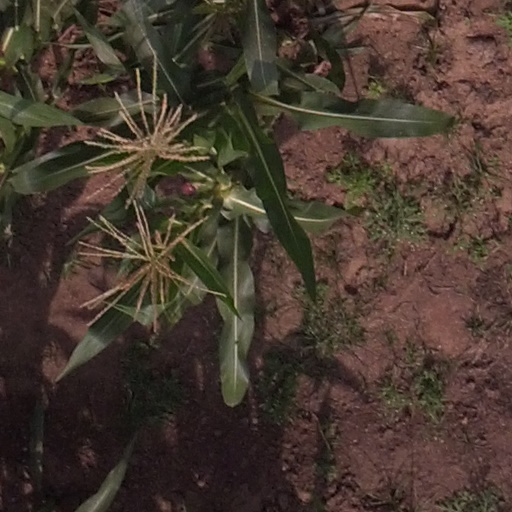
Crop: maize; corn